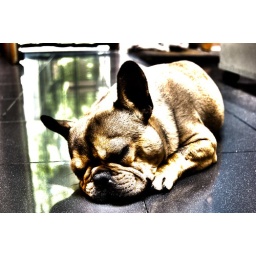
My dog having a break from all the running around chasing his brother :)